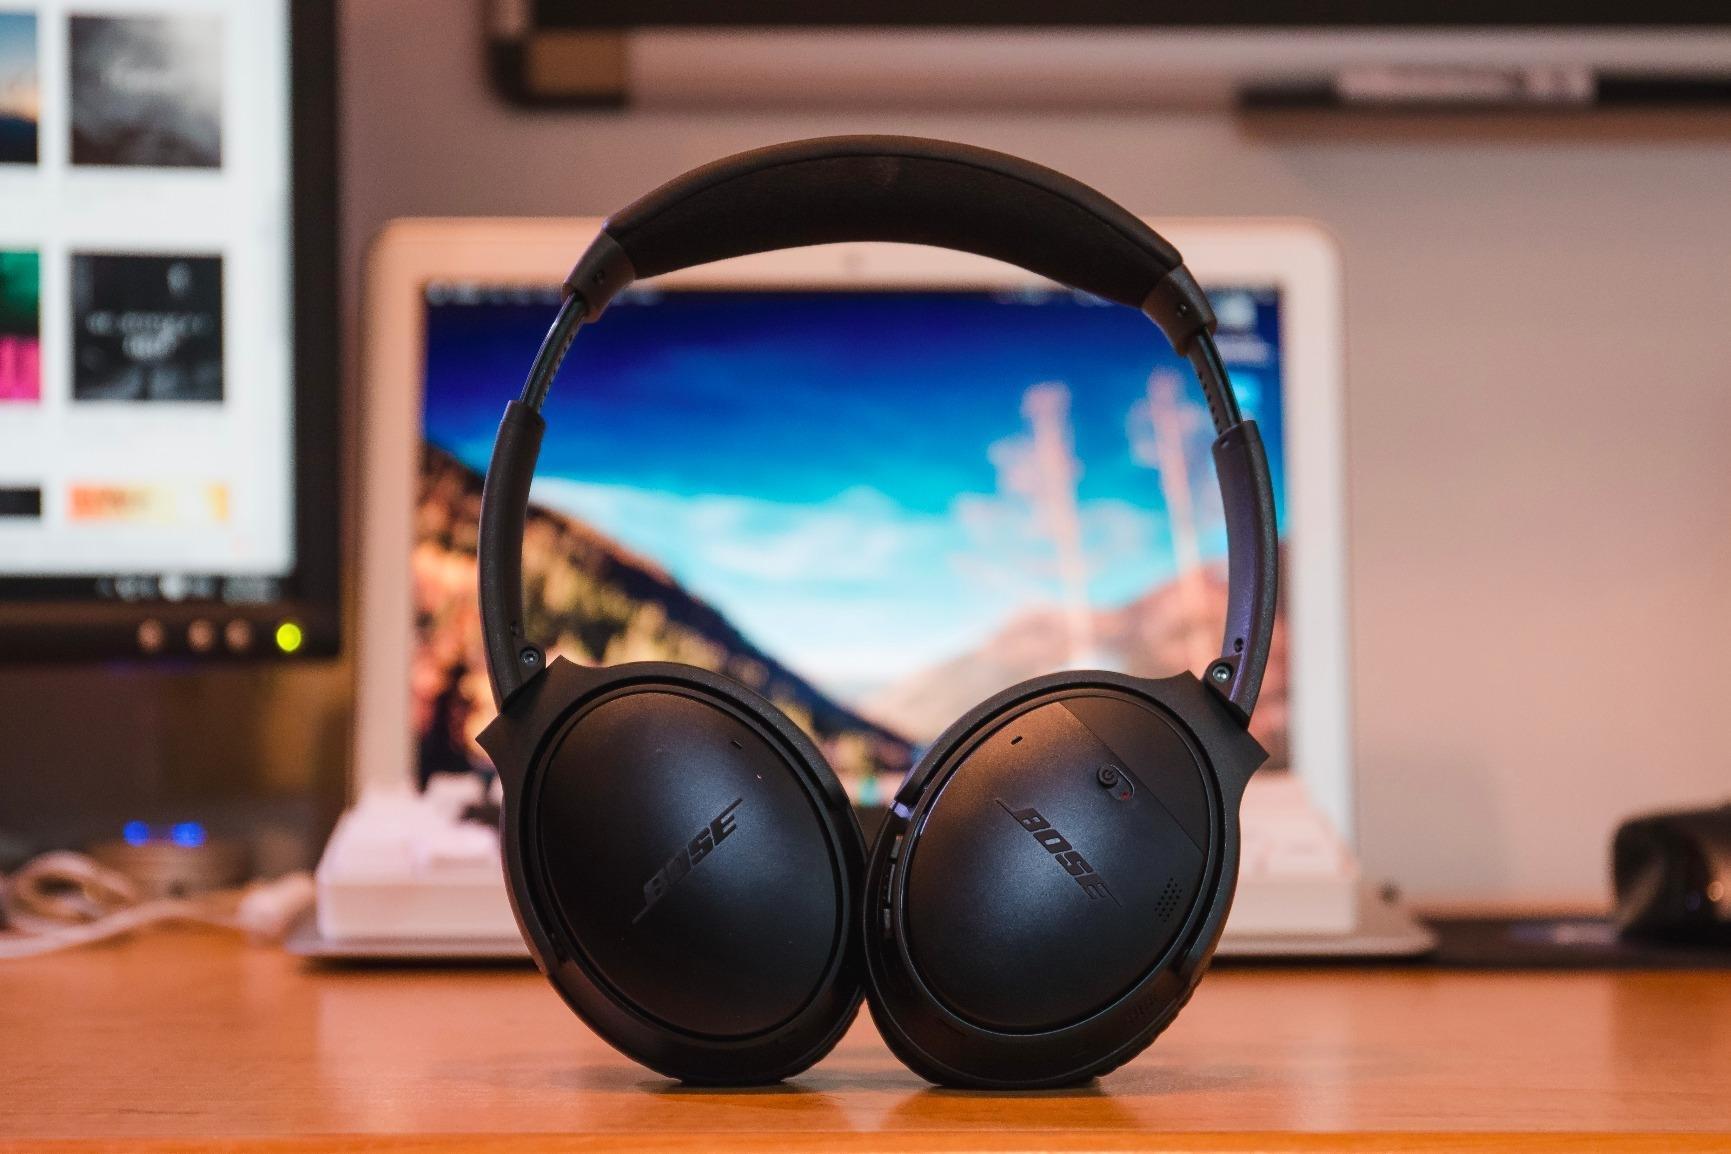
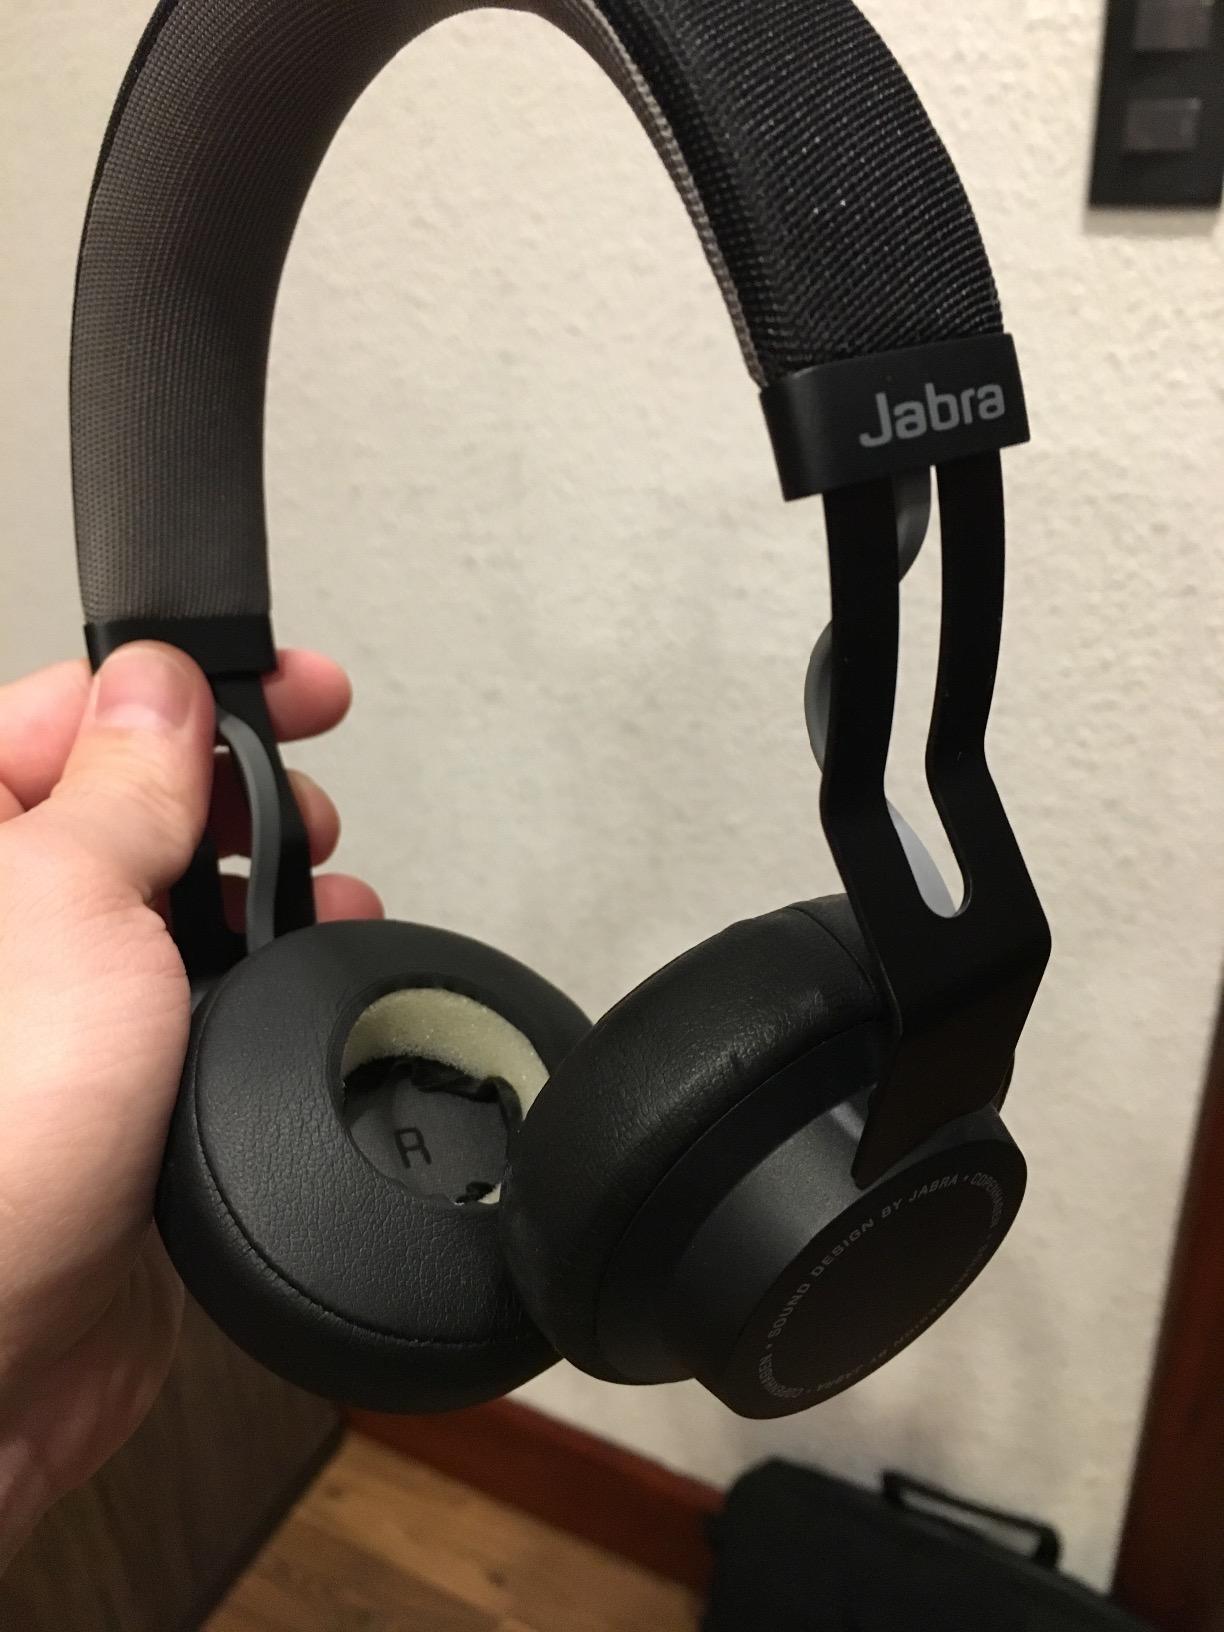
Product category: headphones
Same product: no